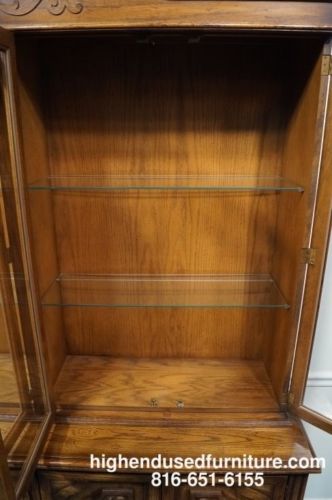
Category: cabinet